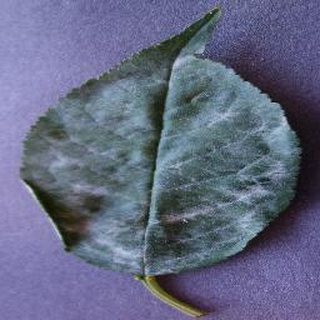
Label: cherry_powdery_mildew